Sideburns

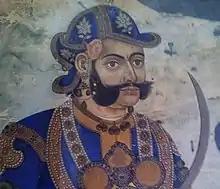
Mathabar Singh Thapa, shown with sideburns of the style worn by Hindu Kshatriya military commanders in the Indian subcontinent.

Sideburns, sideboards, or side whiskers are facial hair grown on the sides of the face, extending from the hairline to run parallel to or beyond the ears. The term "sideburns" is a 19th-century corruption of the original "burnsides", named after American Civil War general Ambrose Burnside, a man known for his unusual facial hairstyle that connected thick sideburns by way of a moustache, but left the chin clean-shaven.